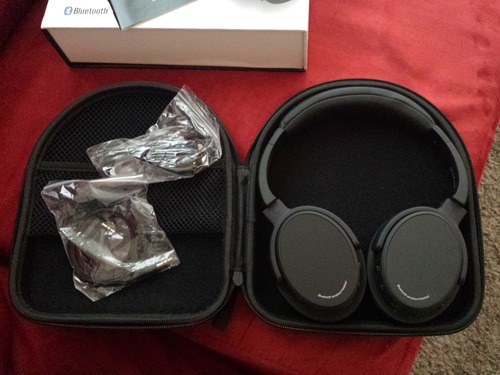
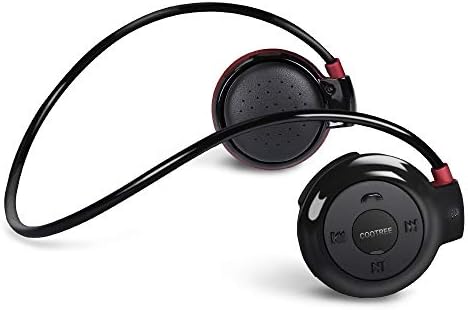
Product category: headphones
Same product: no